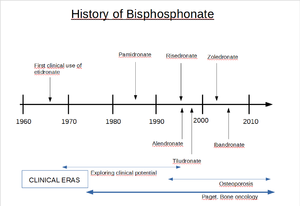
Les bisphosphonates, ou diphosphonates, sont des molécules indiquées dans le traitement de l’ostéoporose et dans certains cas de métastases osseuses.